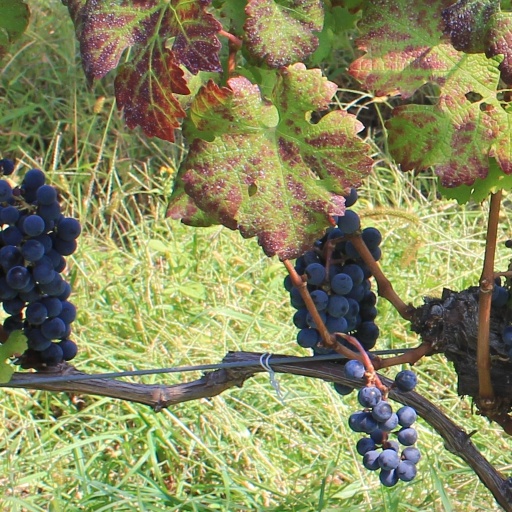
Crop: grape